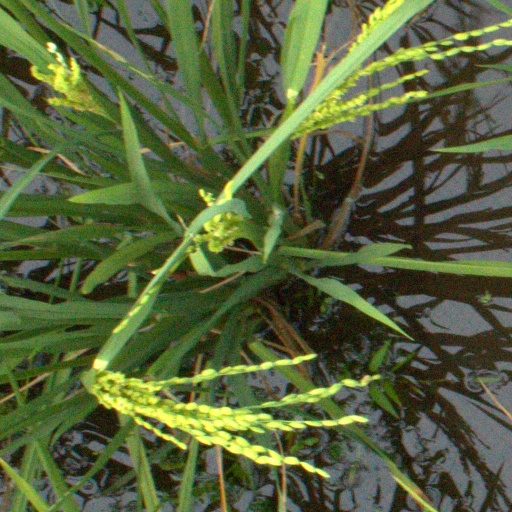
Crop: rice